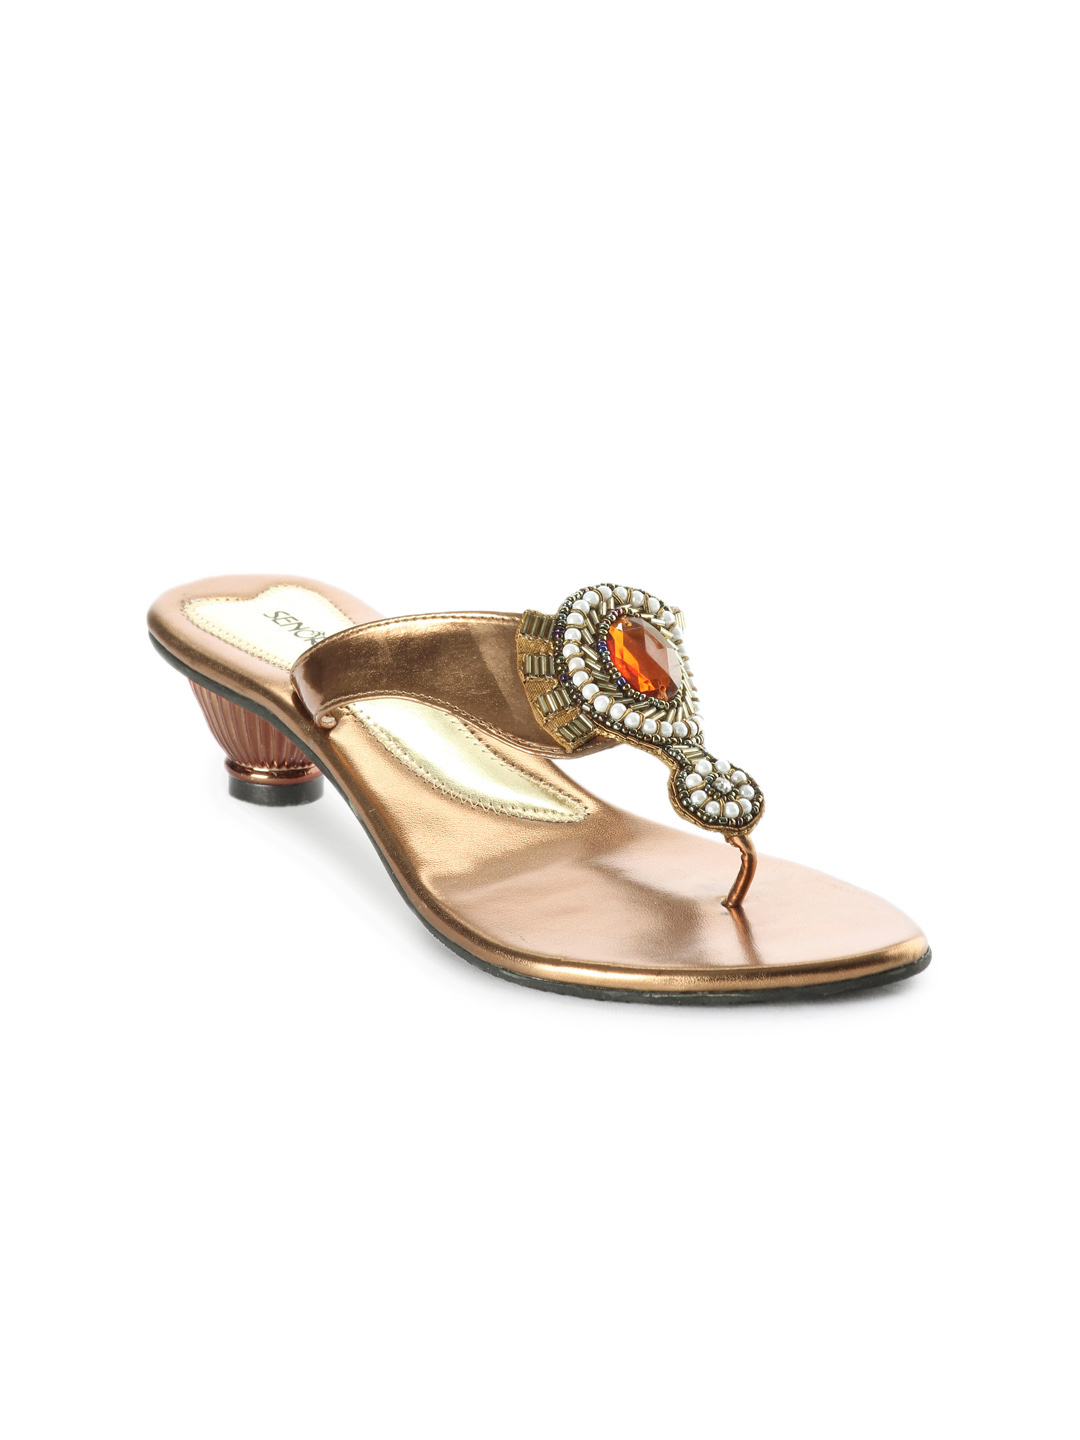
Senorita Women Copper Sandals
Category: Footwear / Shoes / Flats
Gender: Women
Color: Copper
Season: Fall 2012
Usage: Casual